Charlotte of Belgium

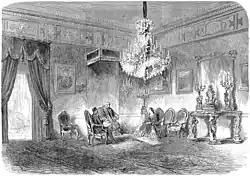
Audience of Maximilian and Charlotte with Pope Pius IX on 19 April 1864. Engraving by Ferdinand Laufberger.

On 10 April 1864, in a state apartment of Miramare Castle, Maximilian and Charlotte were informally proclaimed as Emperor and Empress of Mexico. He affirmed that the wishes of the Mexican people allowed him to consider himself as the legitimate elected representative of the people. In reality, the Archduke was persuaded by a few Mexican conservatives who incorrectly assured him of massive popular support. For supporting documents, the Mexican deputation produced "acts of adhesion" containing population numbers for localities within Mexico that were purportedly surveyed. Maximilian instructed the delegation "to ensure by all means the well-being, prosperity, independence and integrity of this nation".